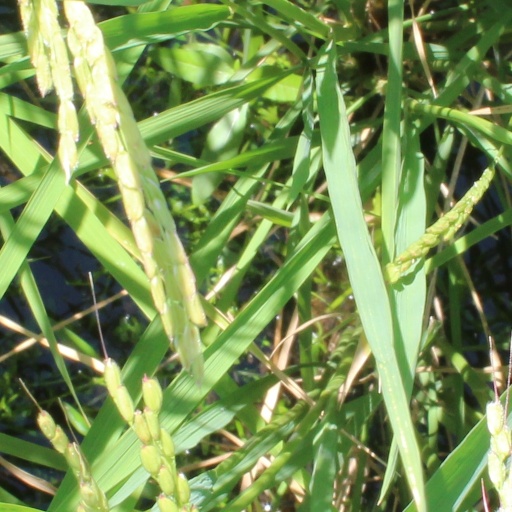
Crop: rice